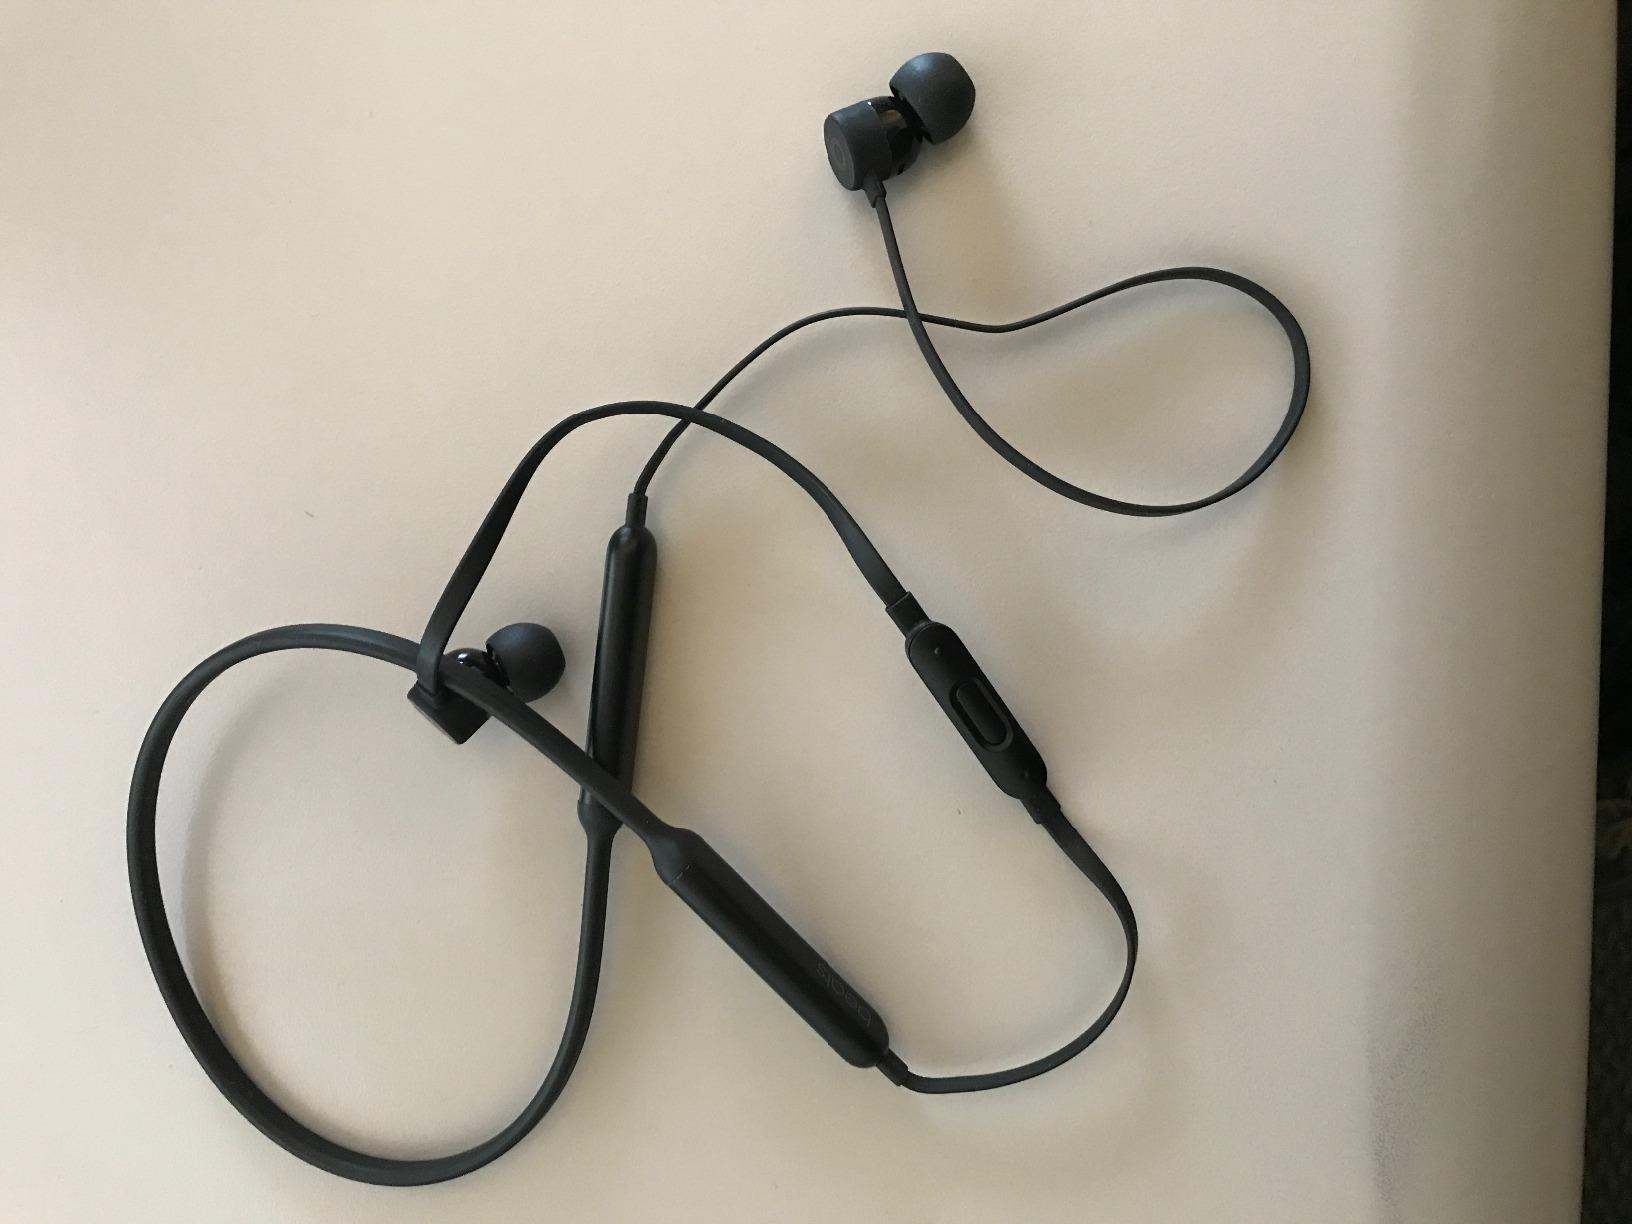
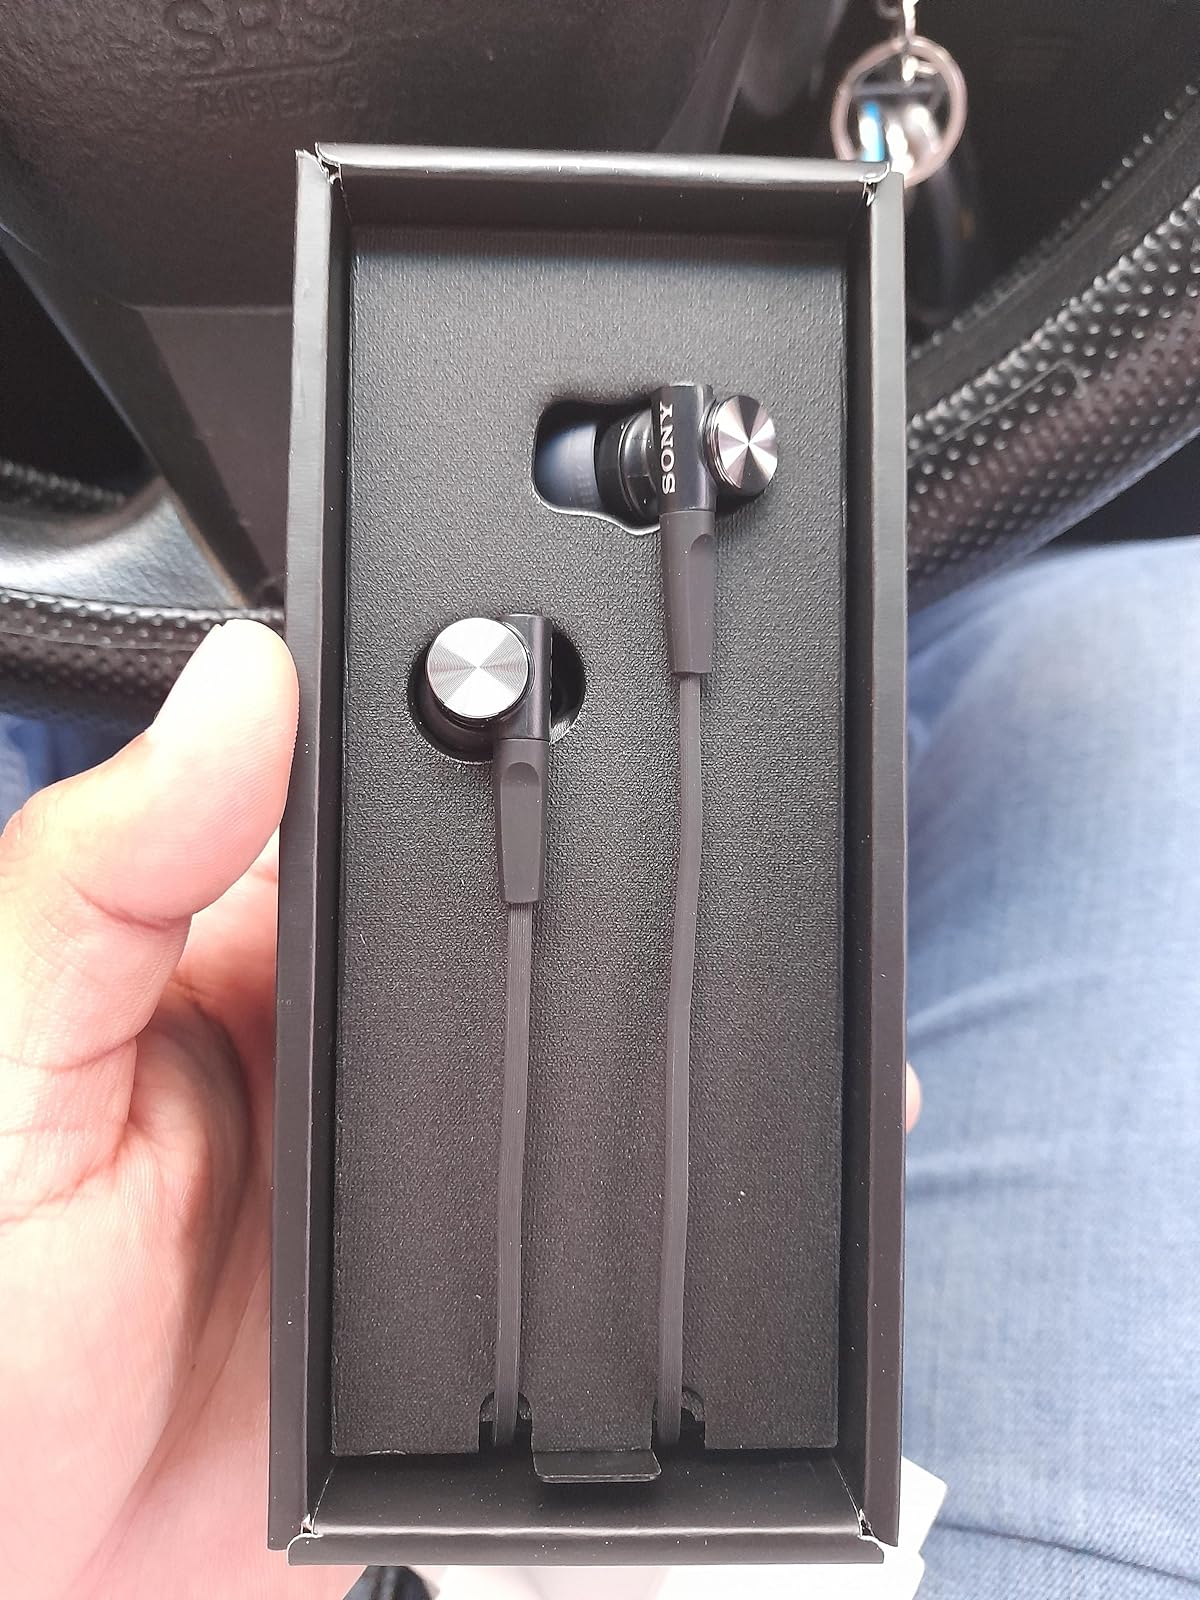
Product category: headphones
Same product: no